Andover railway station (England)

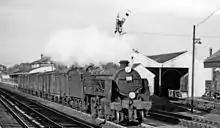
Down freight in 1962

South Western Railway is the sole operator at Andover. The basic Monday to Saturday service pattern is as follows: